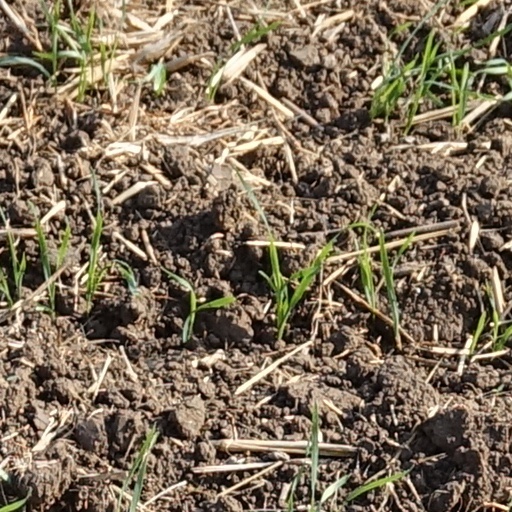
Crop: wheat